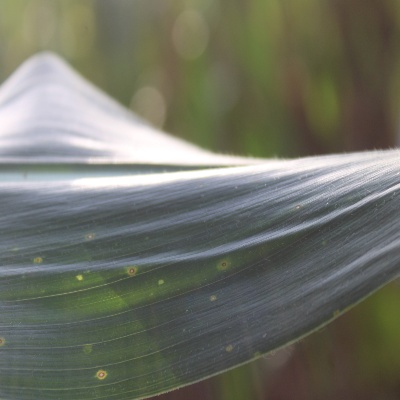
Crop: Maize
Condition: streak virus